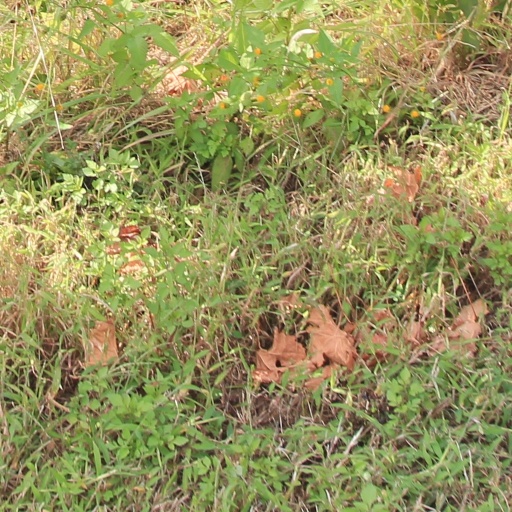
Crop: grape